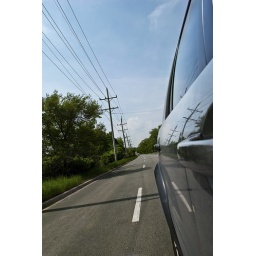
Sometimes, just hanging out the car window as the world goes by can be an intriguing prospect.